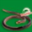
Label: snake